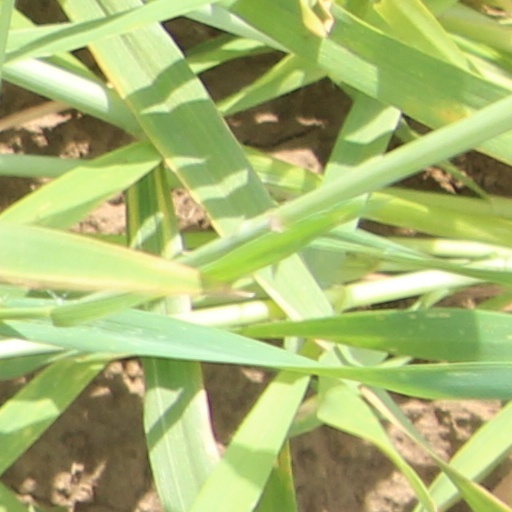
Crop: wheat